Battle of Lira

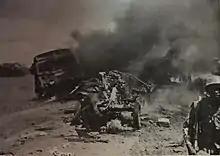
Burning wreckage of the Uganda Army convoy along the Gulu road

The Tanzanian-UNLF force was thus able to get close enough to use their mortars without suffering significant casualties. After two misses, the Tanzanians struck the lead Land Rover in the Ugandan column, setting it ablaze. They gradually advanced their fire down the road, and within a few minutes most of the vehicles had been destroyed. The wreckage of the convoy burned, detonating fuel and ammunition stocks. A single Land Rover that had avoided being struck drove towards the Tanzanians in an attempt to effect a breakout. It was disabled with gunfire, and its three occupants were shot as they attempted to flee. The surviving Uganda Army soldiers scattered and fled into the nearby swamp along the left side of the road. They were pursued by the UNLF fighters, while the Tanzanians celebrated their victory and took measure of the Uganda Army's losses. When the UNLF fighters returned to the road with eight prisoners, they were thus ignored by the Tanzanian soldiers. The militants discussed what to do with the captured soldiers, with some arguing for summary execution, and others for turning them over to the Tanzanian military. One UNLF fighter eventually decided the dispute on his own by simply shooting the prisoners.